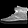
Label: Sneaker